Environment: real
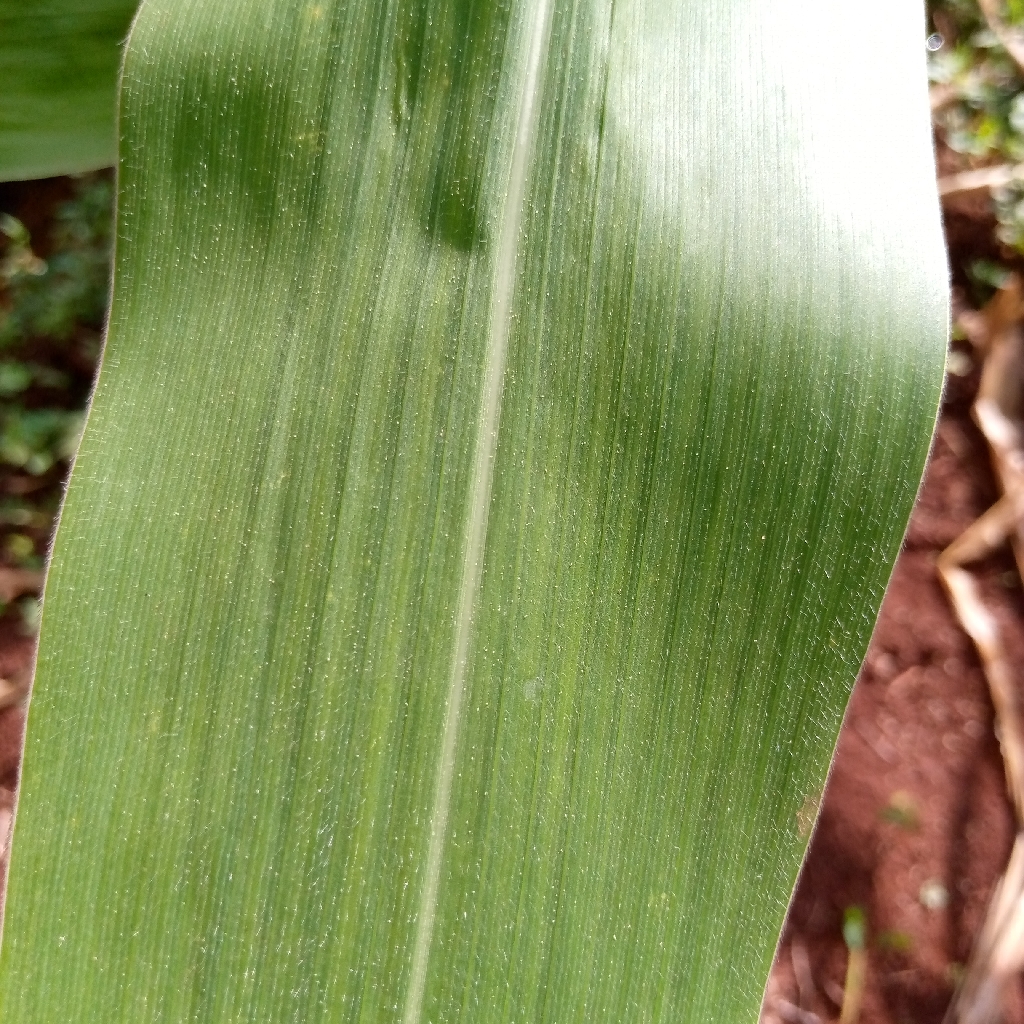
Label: healthy